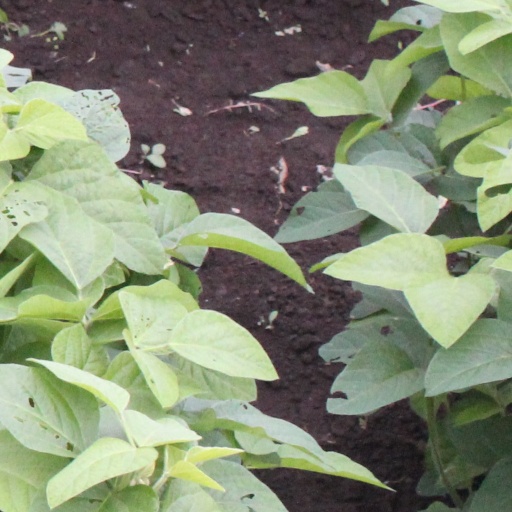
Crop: soybean